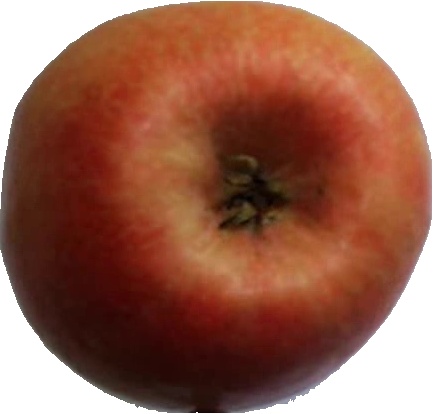
Label: apple_pink_lady_1